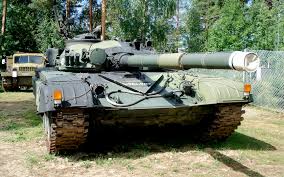
Label: Tank